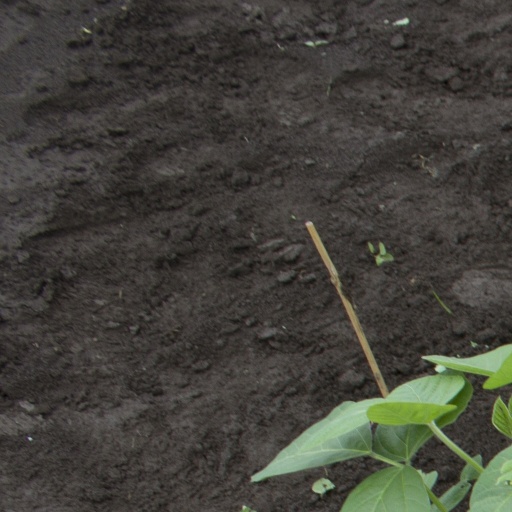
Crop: soybean